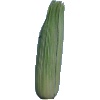
Label: Corn Husk 1